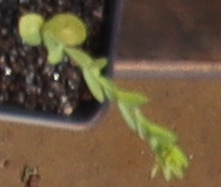
Label: Flax